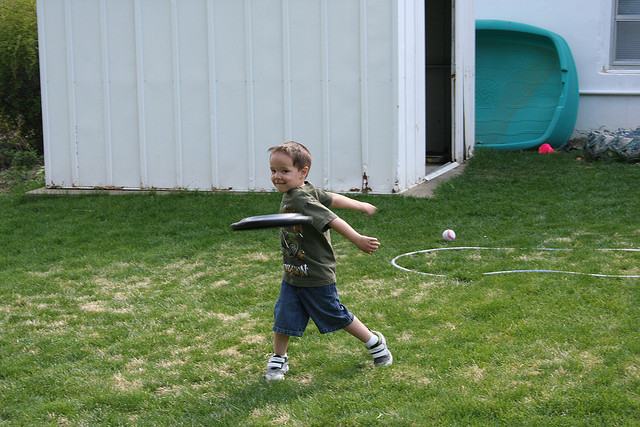
chiếc đĩa đang bay ở trước mặt cậu bé áo xanh